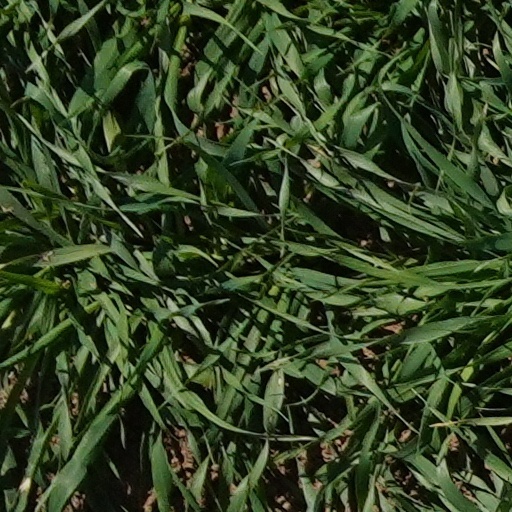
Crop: wheat